Multi-Facial

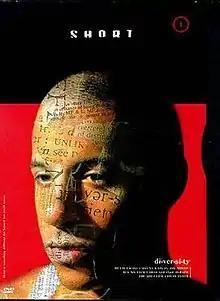
DVD cover

Multi-Facial is a 1995 American short drama film written, directed, produced, and scored by Vin Diesel, who also stars as a multiracial actor facing various professional and emotional issues. The film is notable for essentially launching Diesel's career as it was noticed by Steven Spielberg, who then watched Diesel's film "Strays", which prompted him to give Diesel his first big break by writing a small role specifically for him in "Saving Private Ryan" (1998).